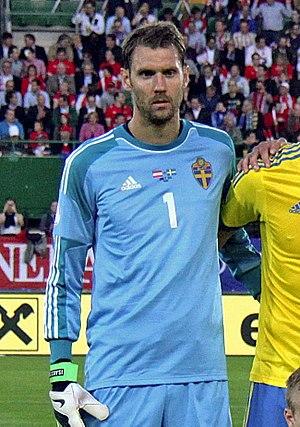
Andreas Isaksson, né le 3 octobre 1981 à Trelleborg en Suède, est un footballeur international suédois qui évoluait au poste de gardien de but.